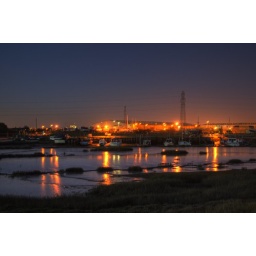
Taken at sunrise of a river boat yard near my house. One of my first attempts at HDR.